Skiing in New South Wales

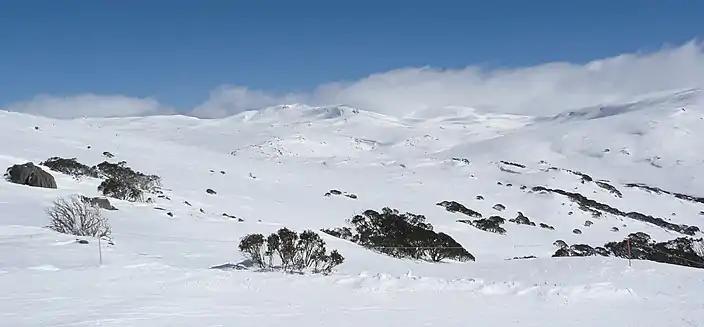
The Kosciuszko Main Range

Skiing in New South Wales takes place in the high country of the Snowy Mountains of New South Wales during the Southern Hemisphere winter.